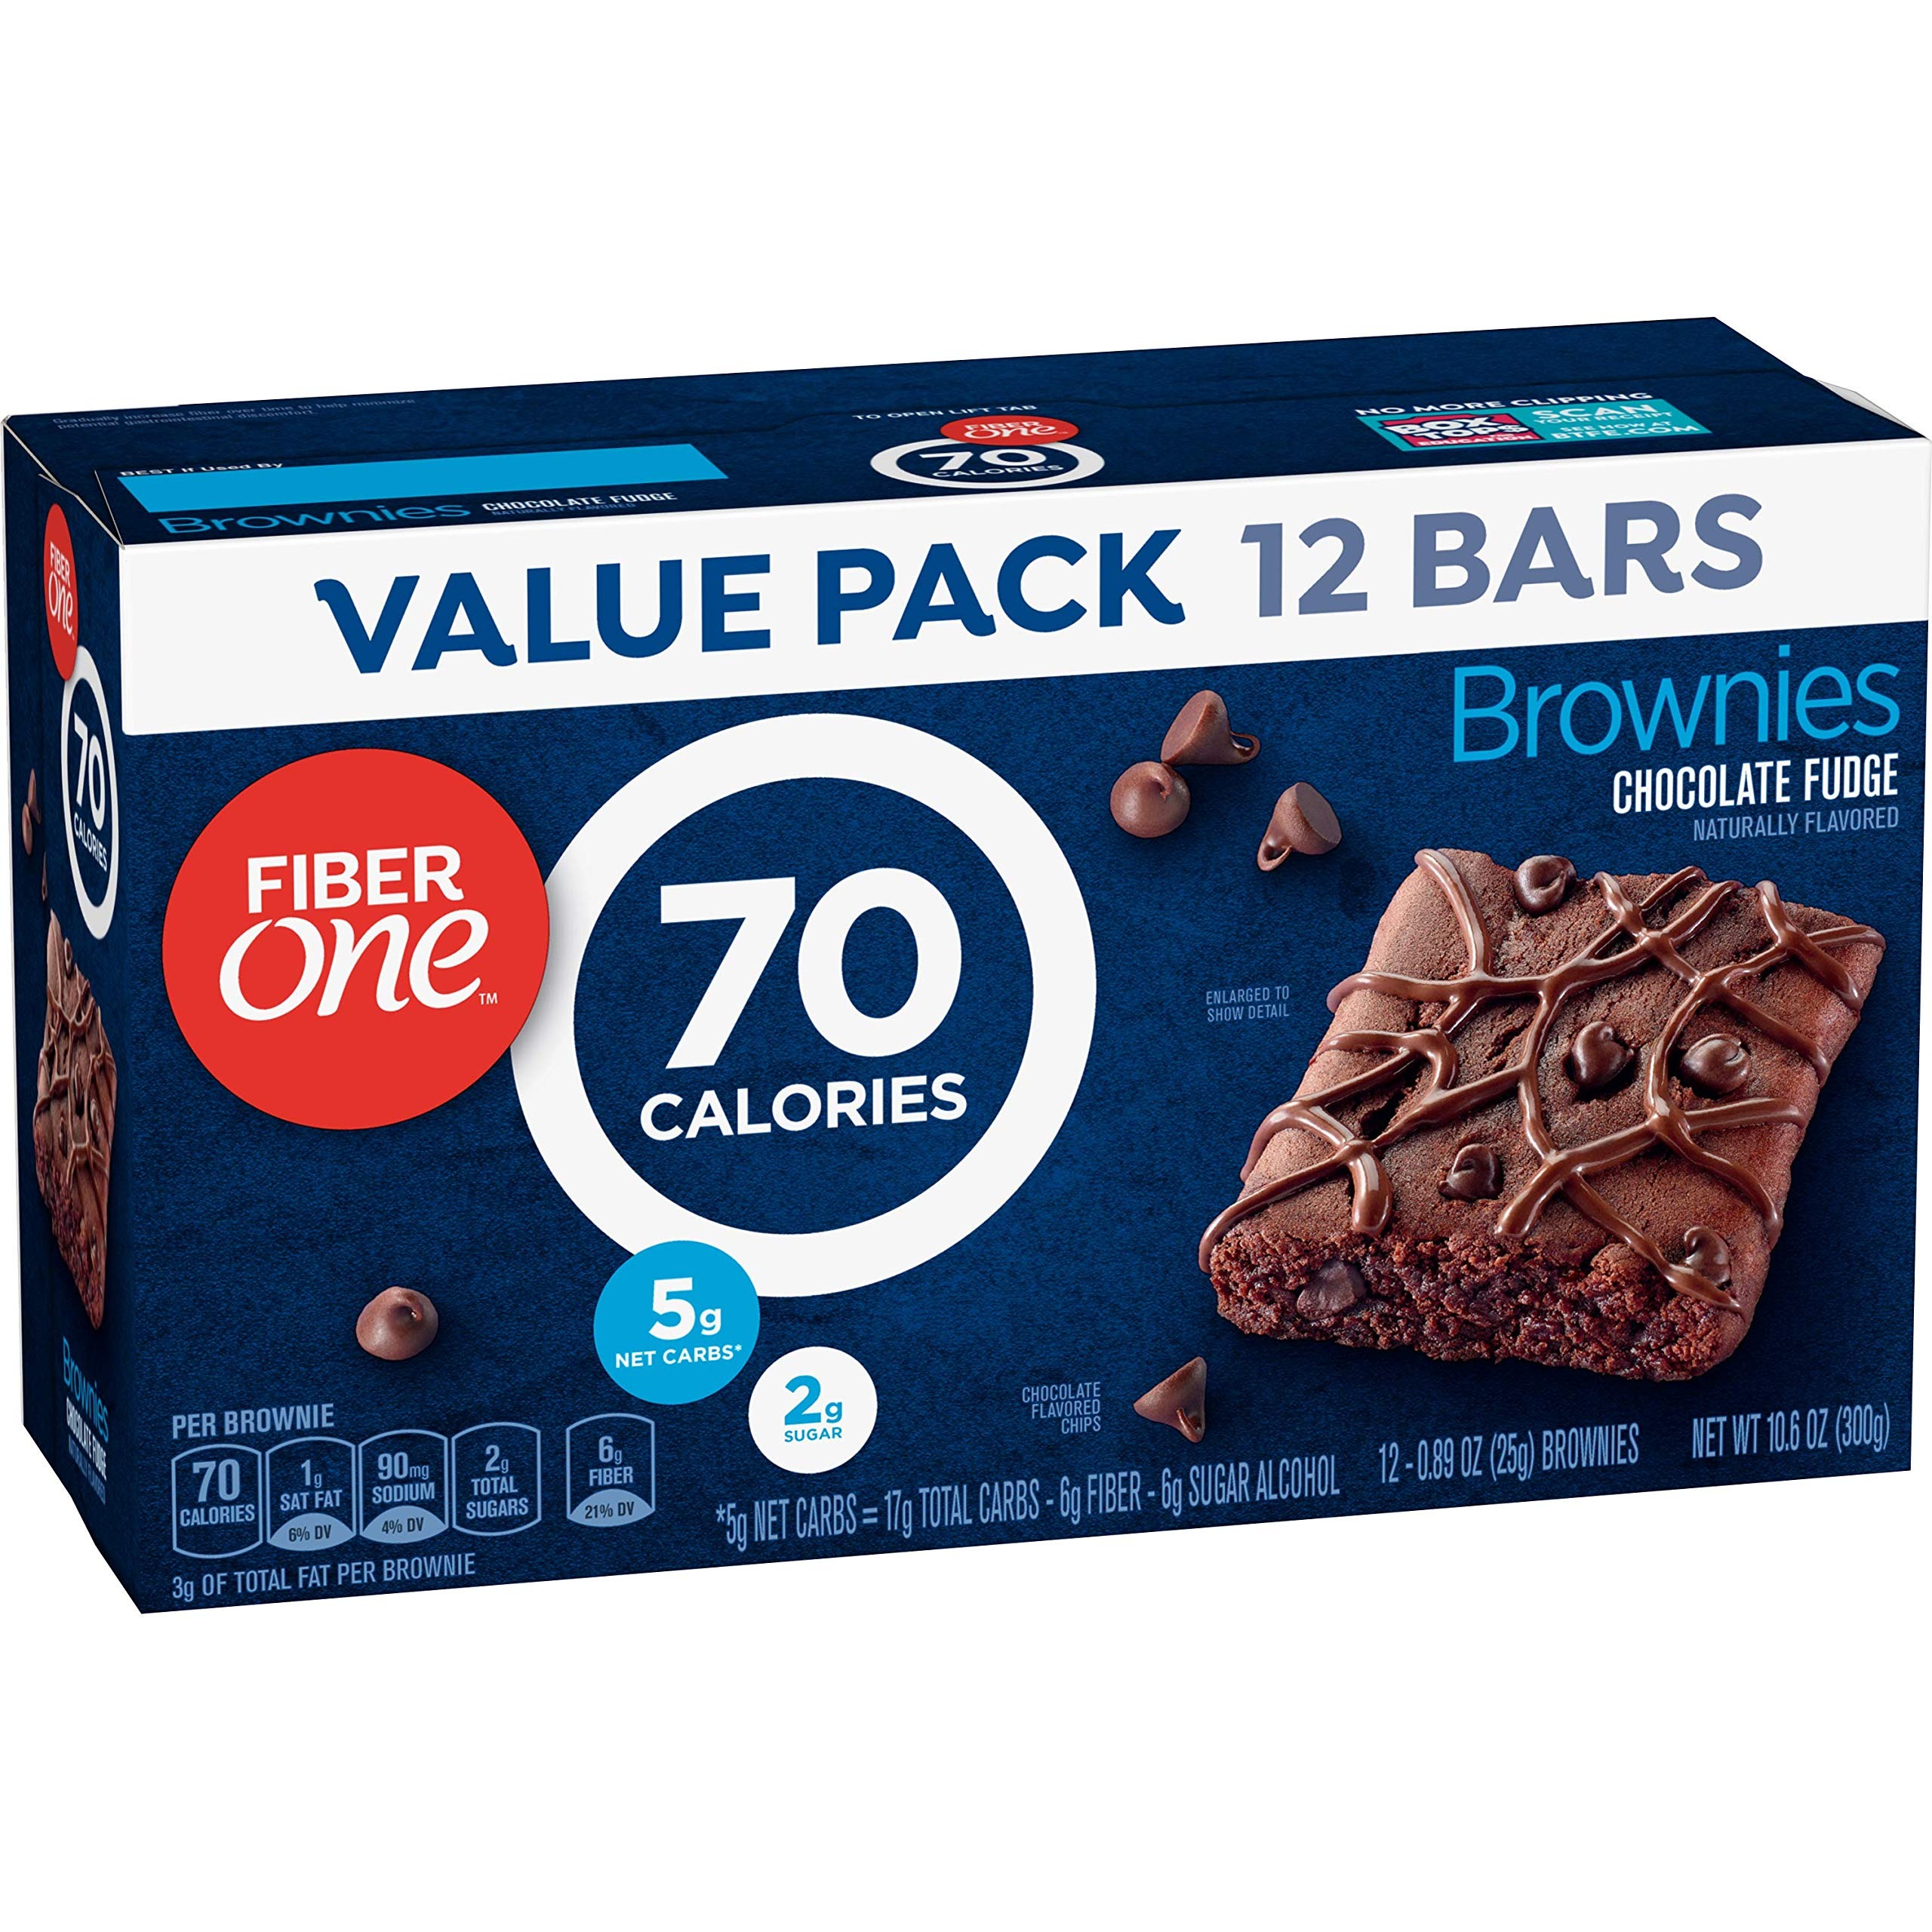
Item Name: Fiber One Brownies, 90 Calorie Bar, Chocolate Fudge Brownie, 12 Fiber Bars, 10.6 oz (Value Pack)
Bullet Point 1: TASTY INDULGENCES: Guilt-free 90 calorie chocolate fudge brownie bars; A delicious snack bar you can feel good about eating
Bullet Point 2: FUDGE BROWNIE: A tasty combination of rich moist texture, real chocolate chips and a luscious drizzled topping
Bullet Point 3: FIBER SNACKS: Contains 20% Daily Value of Fiber; Diets high in fiber can help keep your digestive system on track, yet only 1 out of 10 Americans get enough
Bullet Point 4: GUILT-FREE FLAVOR: 90 calories and 5 grams of fiber; No flavors, colors, or sweeteners from artificial sources
Bullet Point 5: BOX CONTAINS: Value pack of 12 fiber dessert bars
Value: 10.6
Unit: ounce

Price: 9.76